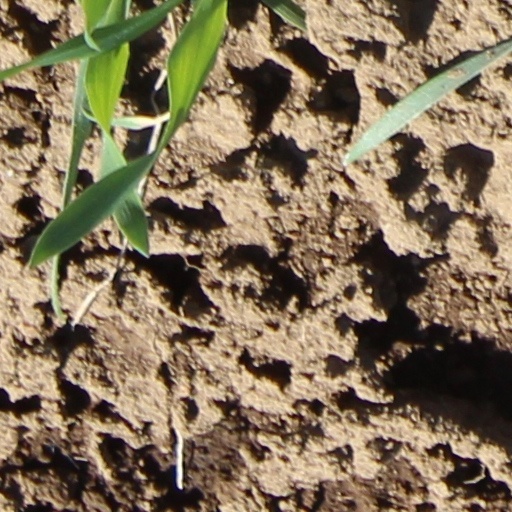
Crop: wheat